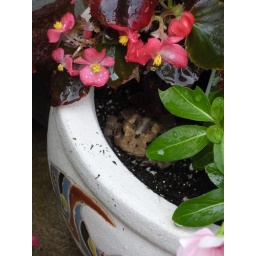
My little frog buddy. He started livin' in my flower pot when we had those 100 degree days.